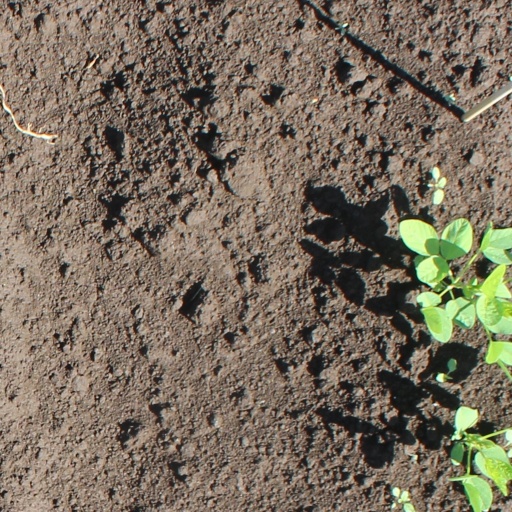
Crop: soybean